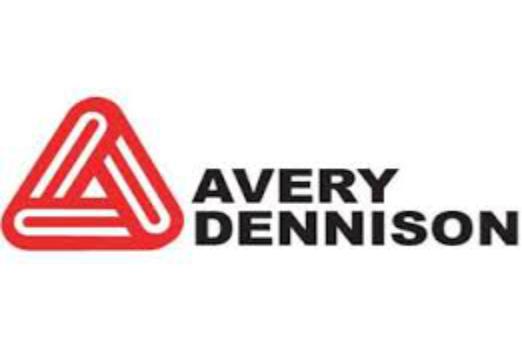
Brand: avery dennison-1
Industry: Others